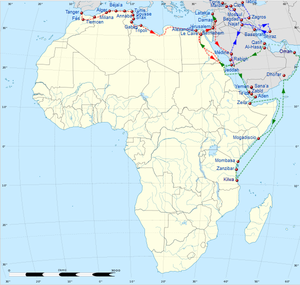
Ibn Baṭṭūṭa, de son nom complet ʾAbu ʿAbd Allah Muḥammad Ibn ʿAbd Allah al-Lawātī aṭ-Ṭanjī Ibn Baṭṭūṭa, né le 24 février 1304 à Tanger et mort en 1368 à Marrakech, est un explorateur et voyageur d'origine berbère qui a parcouru près de 120 000 kilomètres entre 1325 et 1349, de Tombouctou au sud, jusqu'à l'ancien territoire du Khanat bulgare de la Volga au nord, et de Tanger à l’ouest jusqu'à Quanzhou en Extrême-Orient. Les mémoires d'Ibn Battûta sont compilés par le poète Ibn Juzayy al-Kalbi en un livre intitulé تحفة النظار في غرائب الأمصار وعجائب الأسفار, Tuḥfat an-Nuẓẓār fī Gharāʾib al-Amṣār wa ʿAjāʾib al-Asfār, communément appelé « Voyages ». Toutefois, il faut rester prudent sur la fiabilité de ces écrits, certains historiens doutant qu'Ibn Battuta ait réellement effectué la totalité des pèlerinages et voyages relatés.